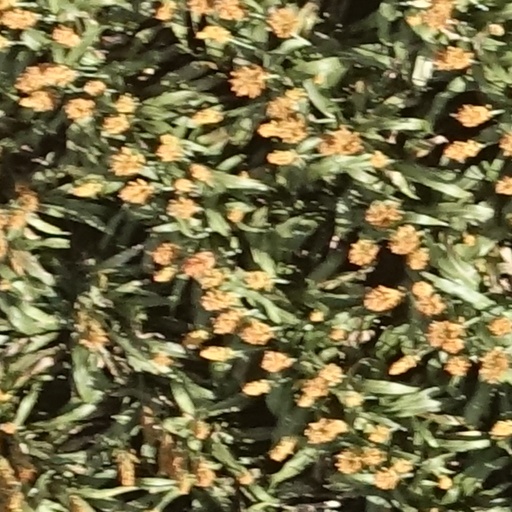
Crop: sorghum